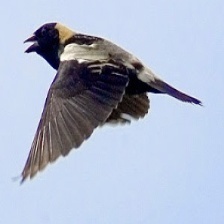
Species: BOBOLINK
Scientific name: DOLICHONYX ORYZIVORUS